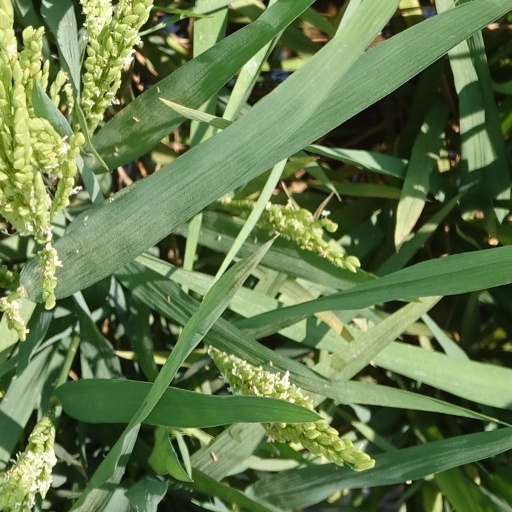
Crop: rice